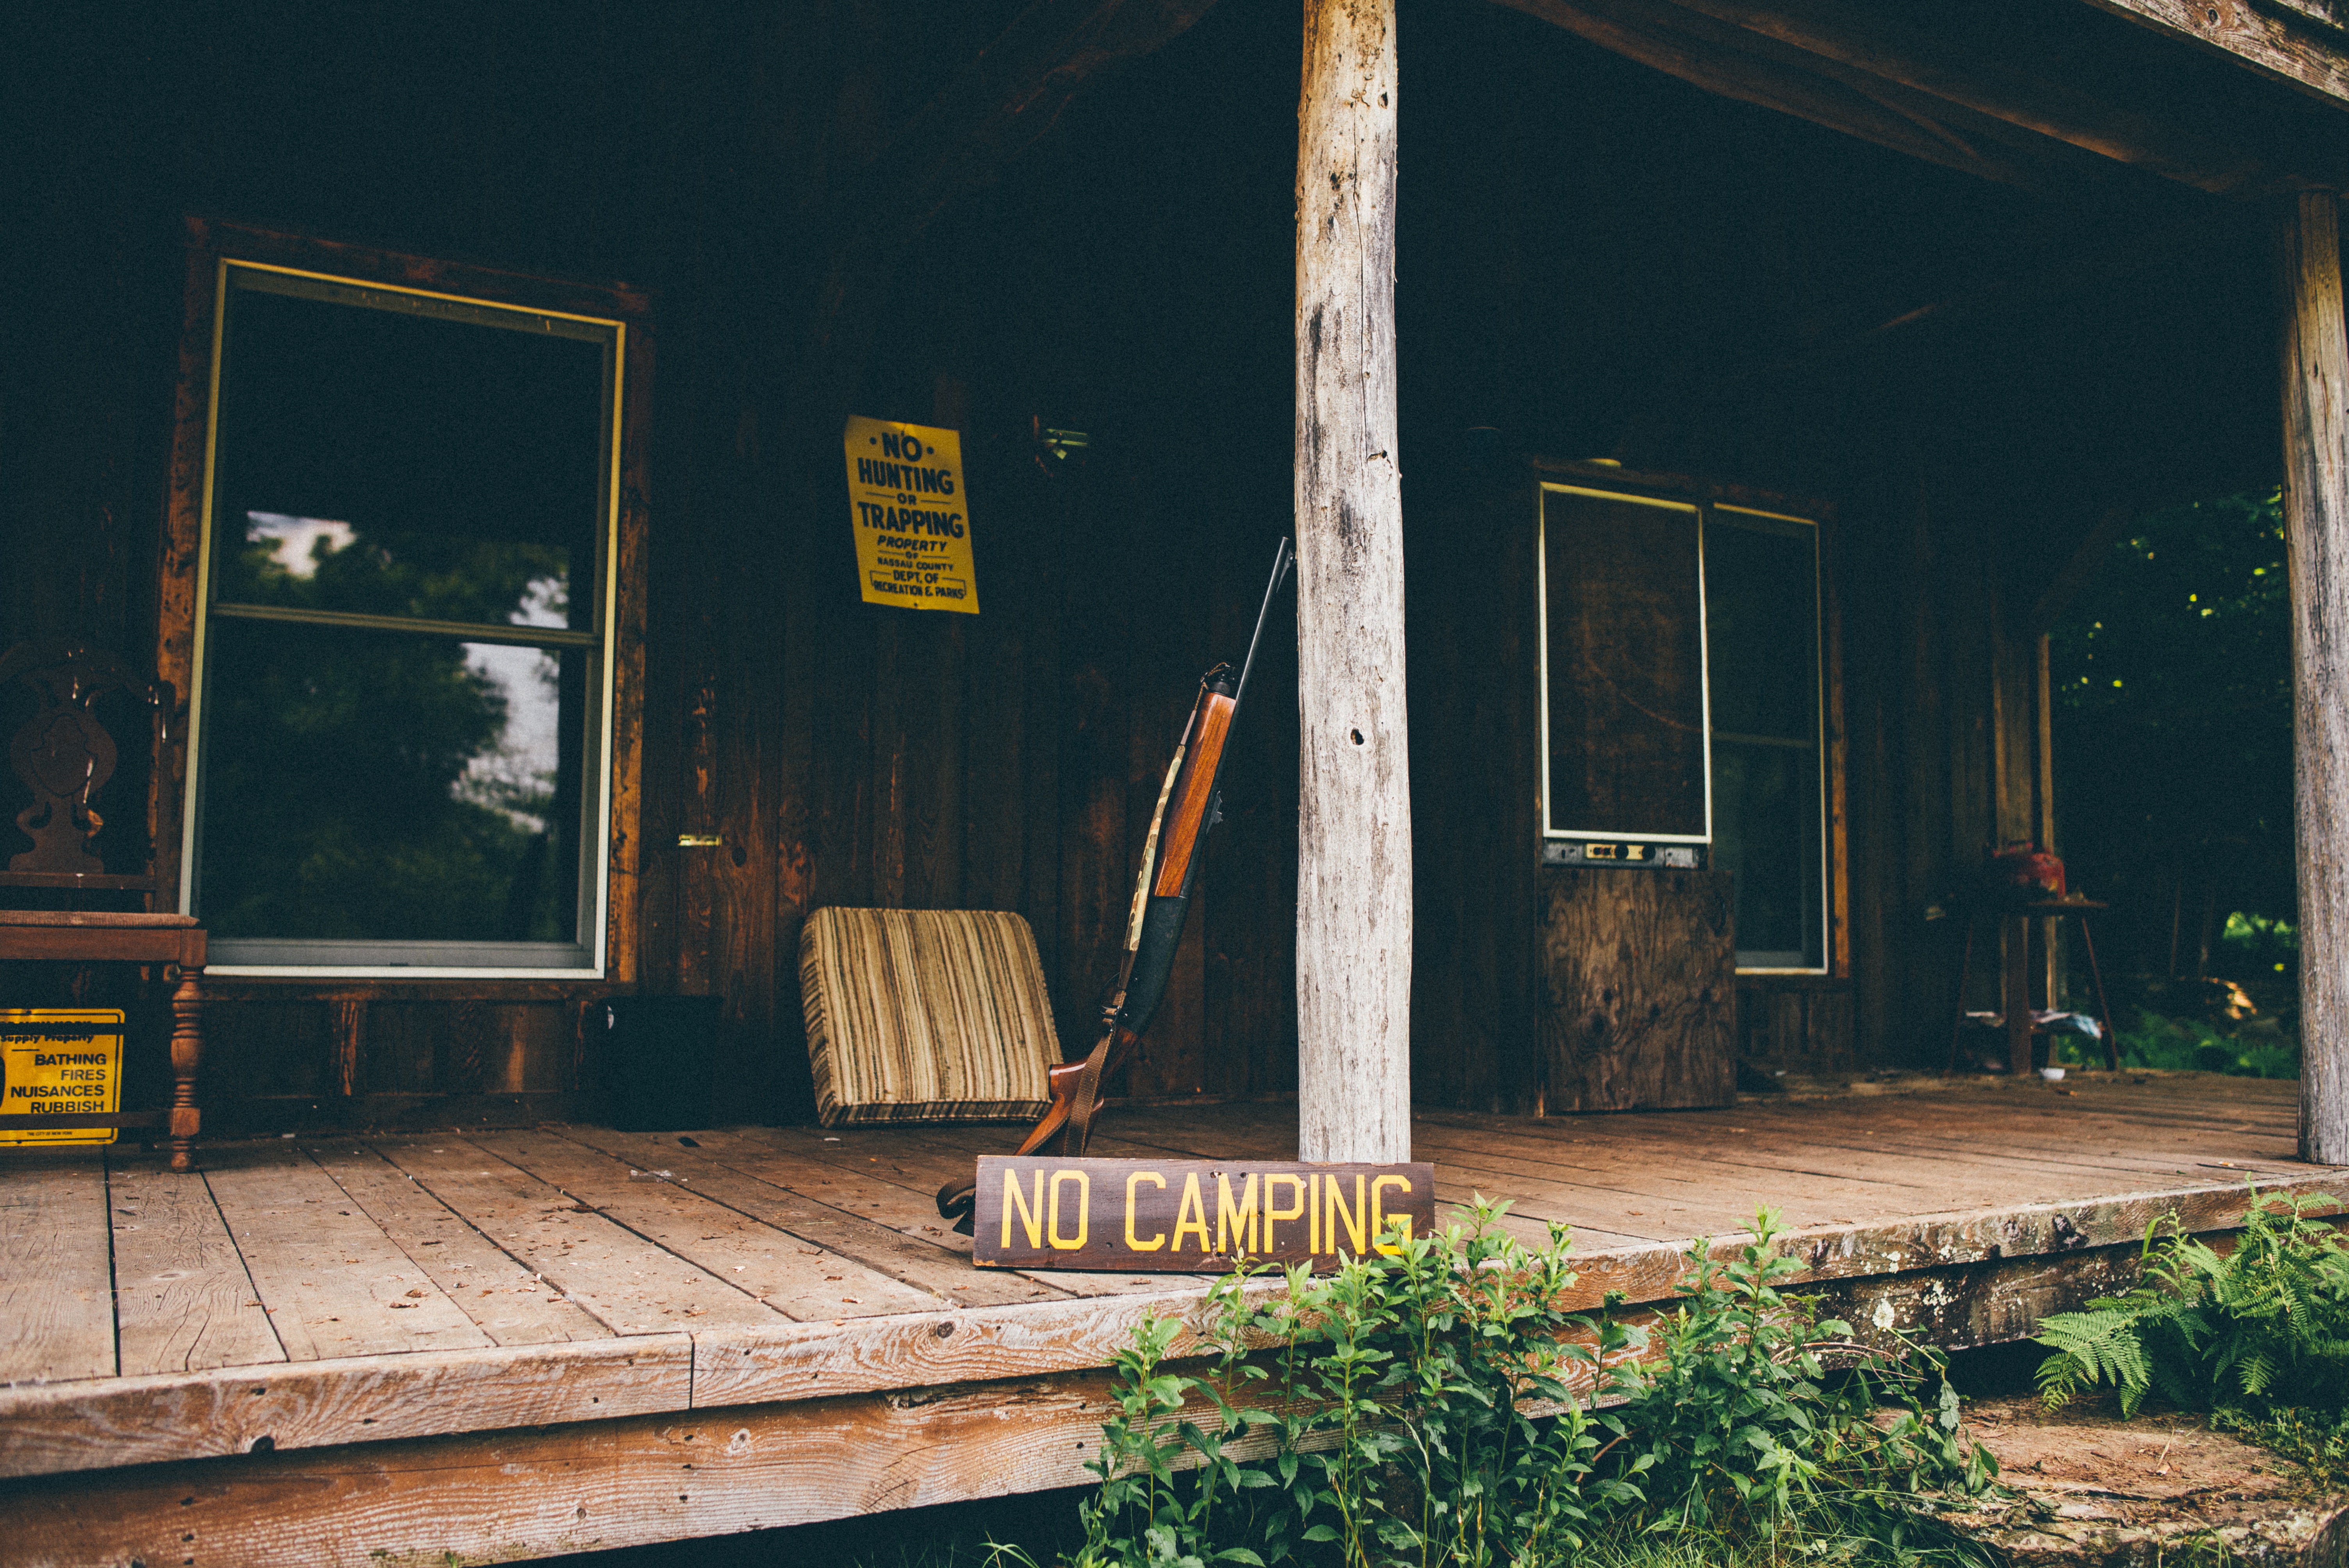
architecture, wood, house, window, home, wall, urban area